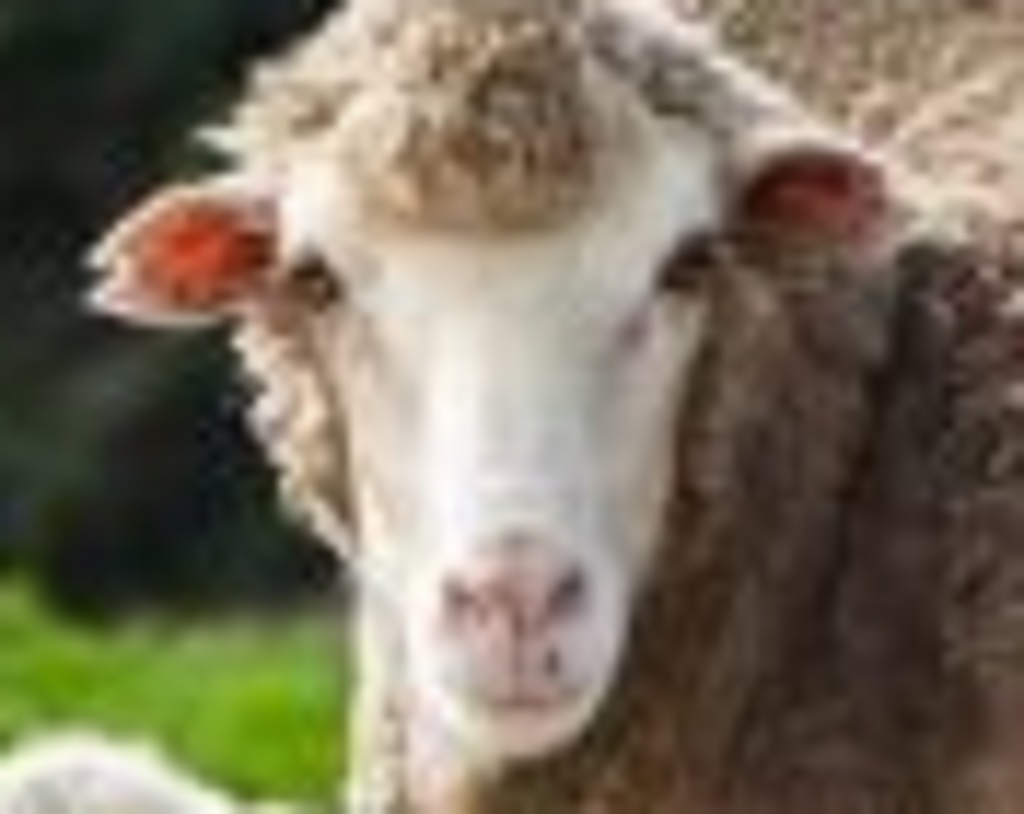
Label: no pain